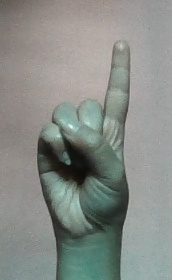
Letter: bb